Cvikov

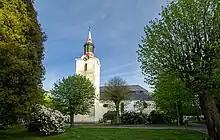
Church of Saint Elizabeth of Hungary

The main landmark of the town is the Church of Saint Elizabeth of Hungary. The original Gothic church was completely rebuilt in 1553–1558, then it was rebuilt into is current Baroque form in 1726–1728.